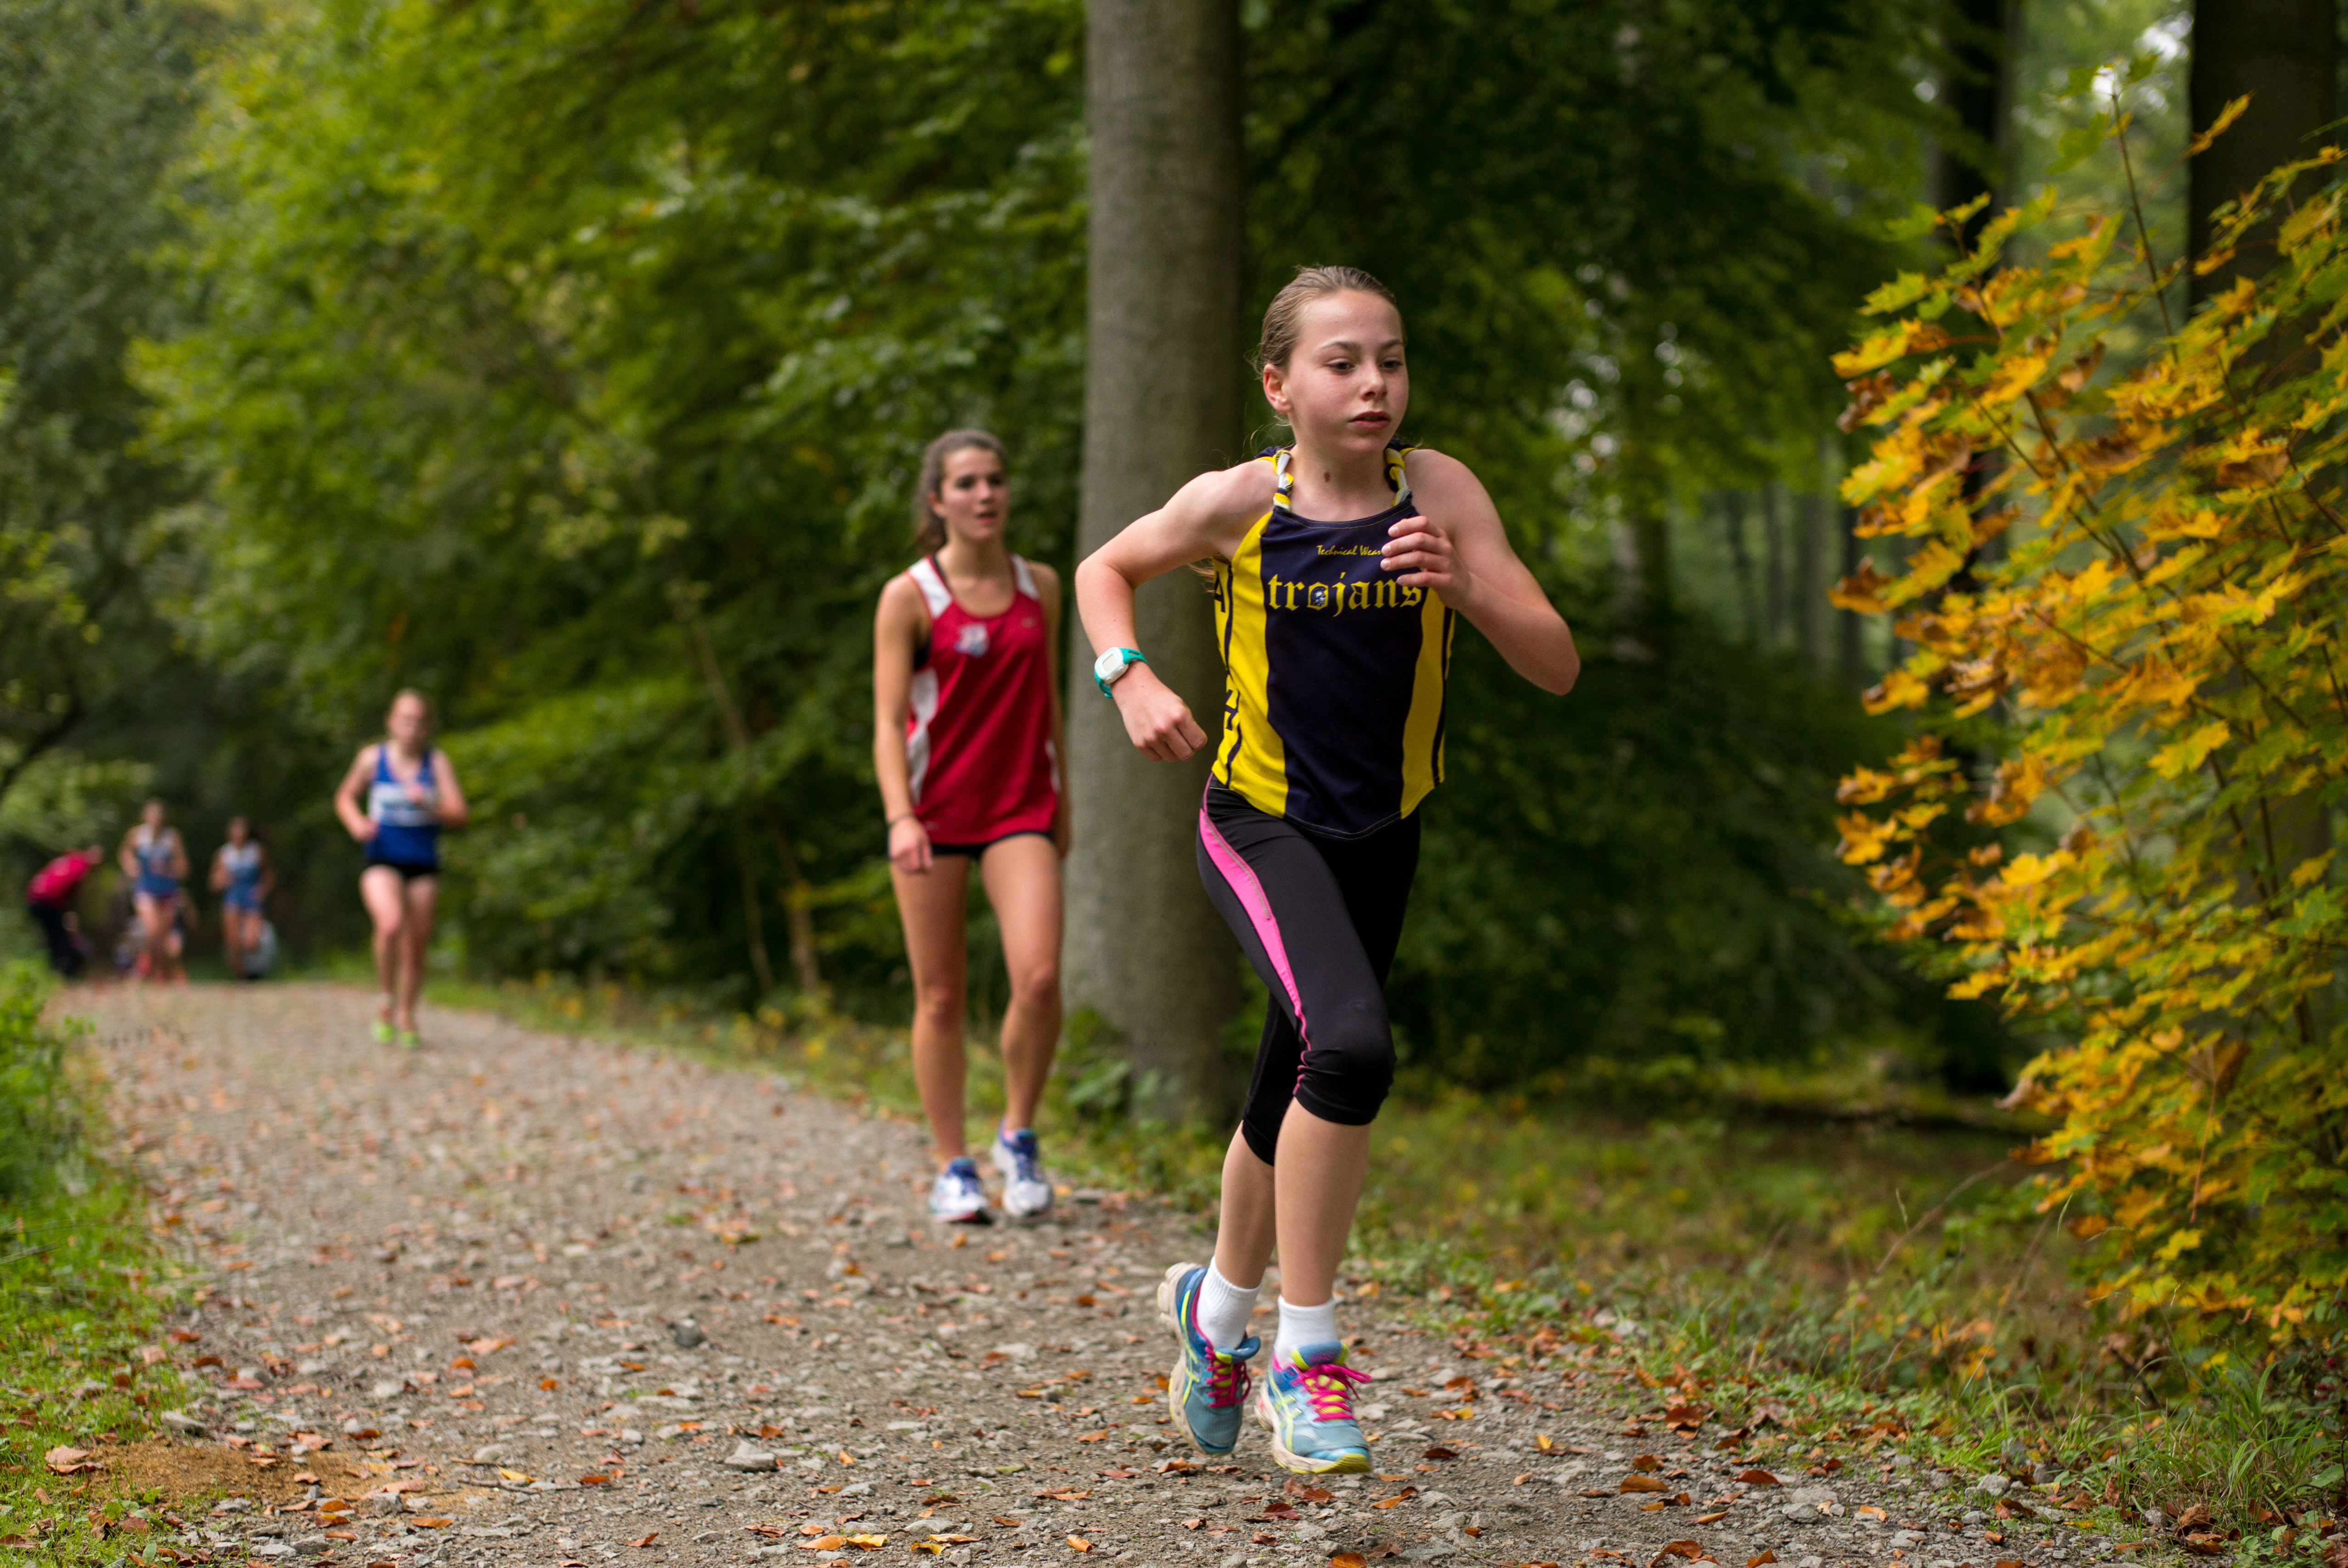
person, running, country, photo, recreation, portrait, high, autumn, jogging, cross, belgium, race, hague, netherlands, international, girls, brussels, m, american, team, sports, 50, school, runners, endurance, junior, leica, 240, summilux, varsity, athletes, meet, xc, physical exercise, outdoor recreation, human action, individual sports, endurance sports, ultramarathon, duathlon, cross country running